All Out (2021)

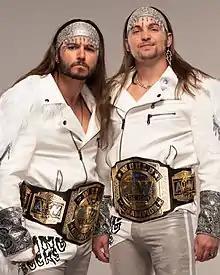
Critics gave high praise to the AEW World Tag Team Championship title defense by the Young Bucks (Matt Jackson at left and Nick Jackson at right).

Beginning in July 2021, rumors began circulating that former WWE wrestler CM Punk, who had been retired from professional wrestling since 2014, had signed with AEW. At Fight for the Fallen on July 28, Darby Allin announced that he wanted to face the "best in the world", a nickname Punk had used during his time in WWE. At The First Dance on August 20, Punk made his highly anticipated debut for AEW and challenged Allin to a match at All Out.